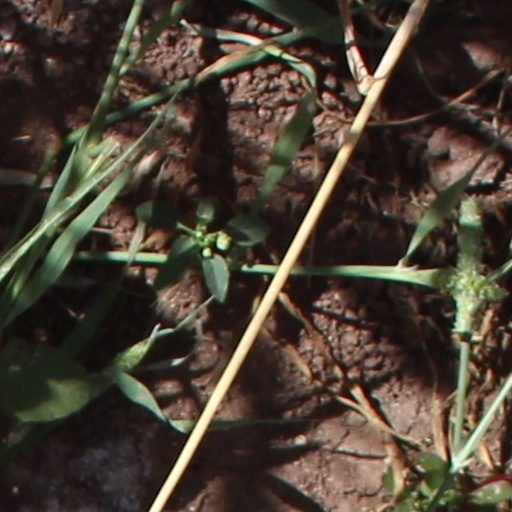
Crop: wheat